Kilmacolm

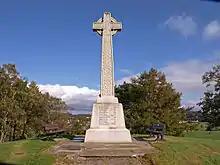
Kilmacolm's war memorial. Seventy-seven men from Kilmacolm were lost in the "Great War".

Duchal House, which was constructed from stone from the aforementioned (now ruined) Duchal Castle, is a Renaissance style country house originally built in 1710 and largely rebuilt c. 1768 incorporating some of the previous structure. It is now the seat of current Lord Maclay.